Neo-Sovietism

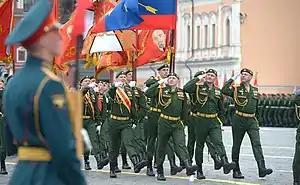
2021 Moscow Victory Day Parade. Military parades and Soviet military symbolism play an important role in the 9 May celebrations across Russia.

According to Pamela Druckerman of "The New York Times", an element of neo-Sovietism is that "the government manages civil society, political life and the media".